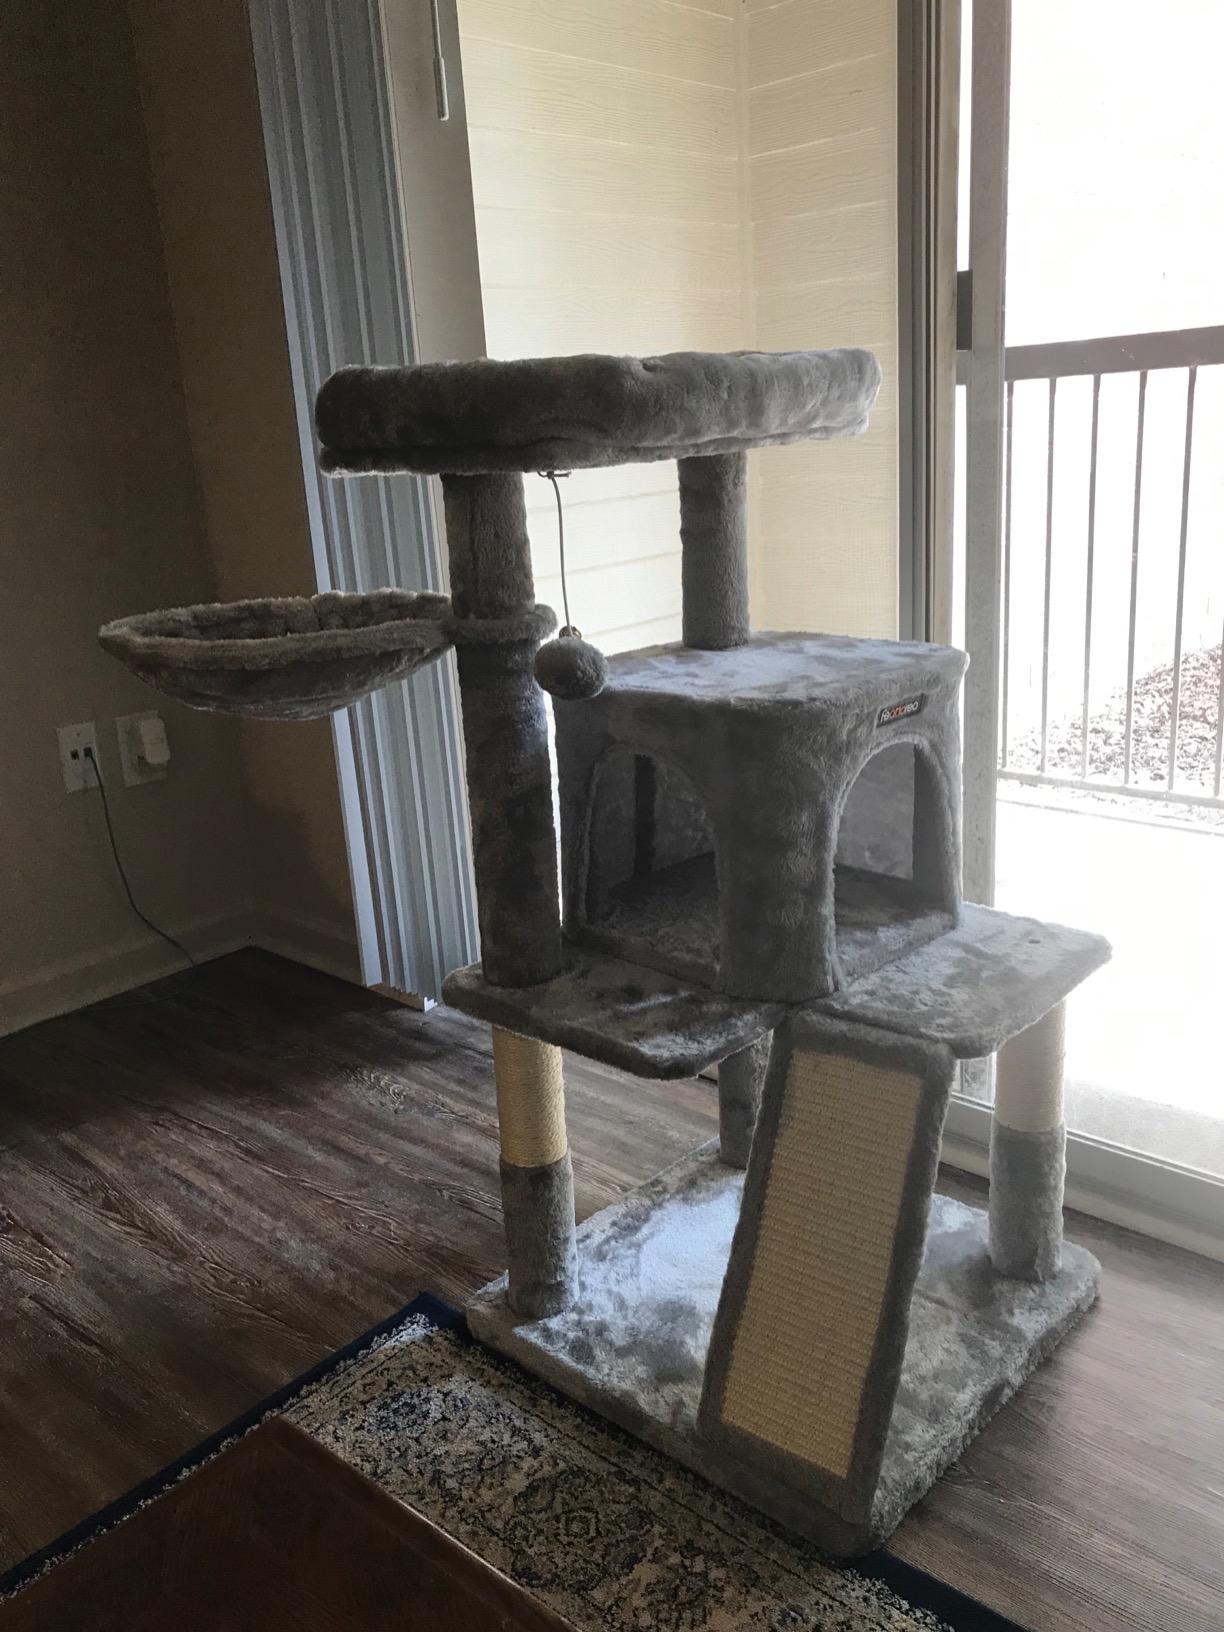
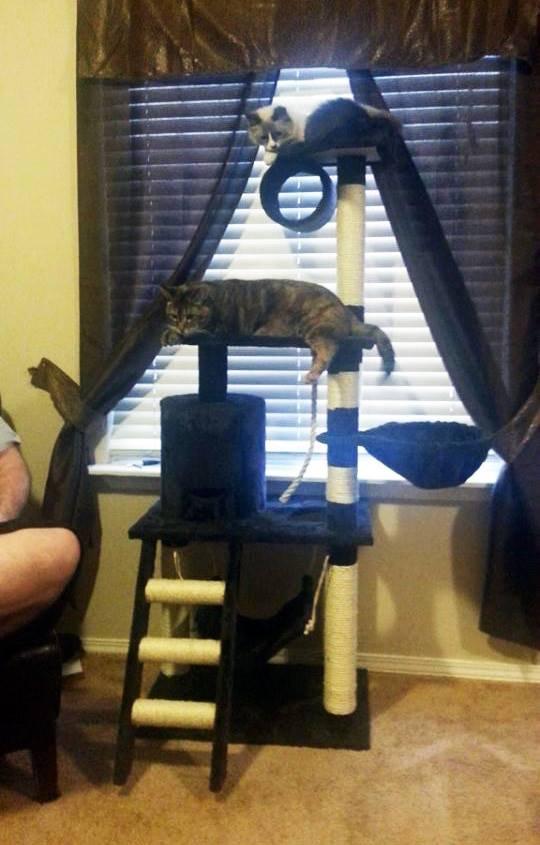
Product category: items_cat tree
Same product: no